James Francis Tennant

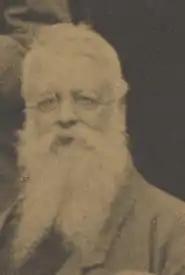
James Francis Tennant in Paris, 1887

Lieutenant-General James Francis Tennant, (10 January 1829 – 6 March 1915) was a British soldier and astronomer.